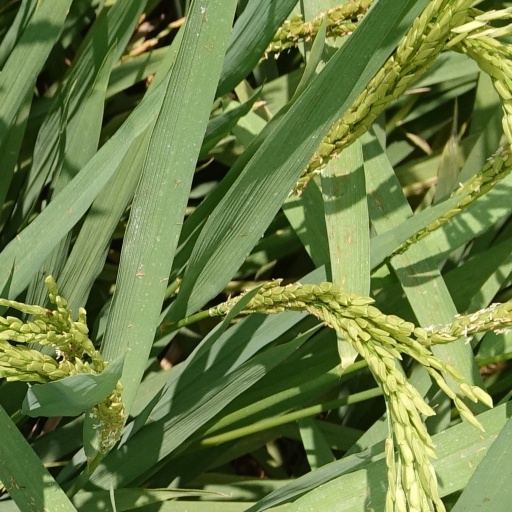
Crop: rice